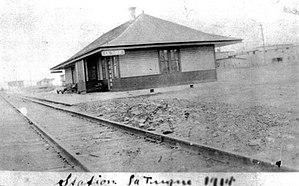
Gare de La Tuque, vers 1914.
La gare de La Tuque est située à La Tuque et est desservi par L'Abitibi avec 3 aller-retour par semaine. C'est une gare de style néo-tudor.